The Girl Without Hands (film)

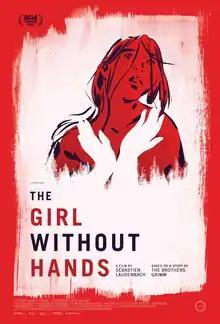
Film poster

The Girl Without Hands is a 2016 French animated drama film directed, written, edited, and animated by Sébastien Laudenbach in his feature debut; Laudenbach animated the entire film on his own. The film is based on the Brothers Grimm fairy tale of the same name and stars the voices of Anaïs Demoustier and Jérémie Elkaïm. It premiered in the ACID section at the 2016 Cannes Film Festival and played in competition at the 2016 Annecy International Animated Film Festival, where it received the Jury Distinction award.